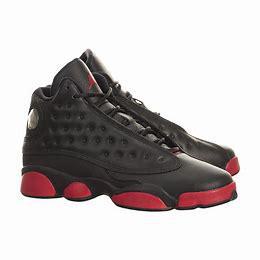
Brand: Jordan
Model: 13